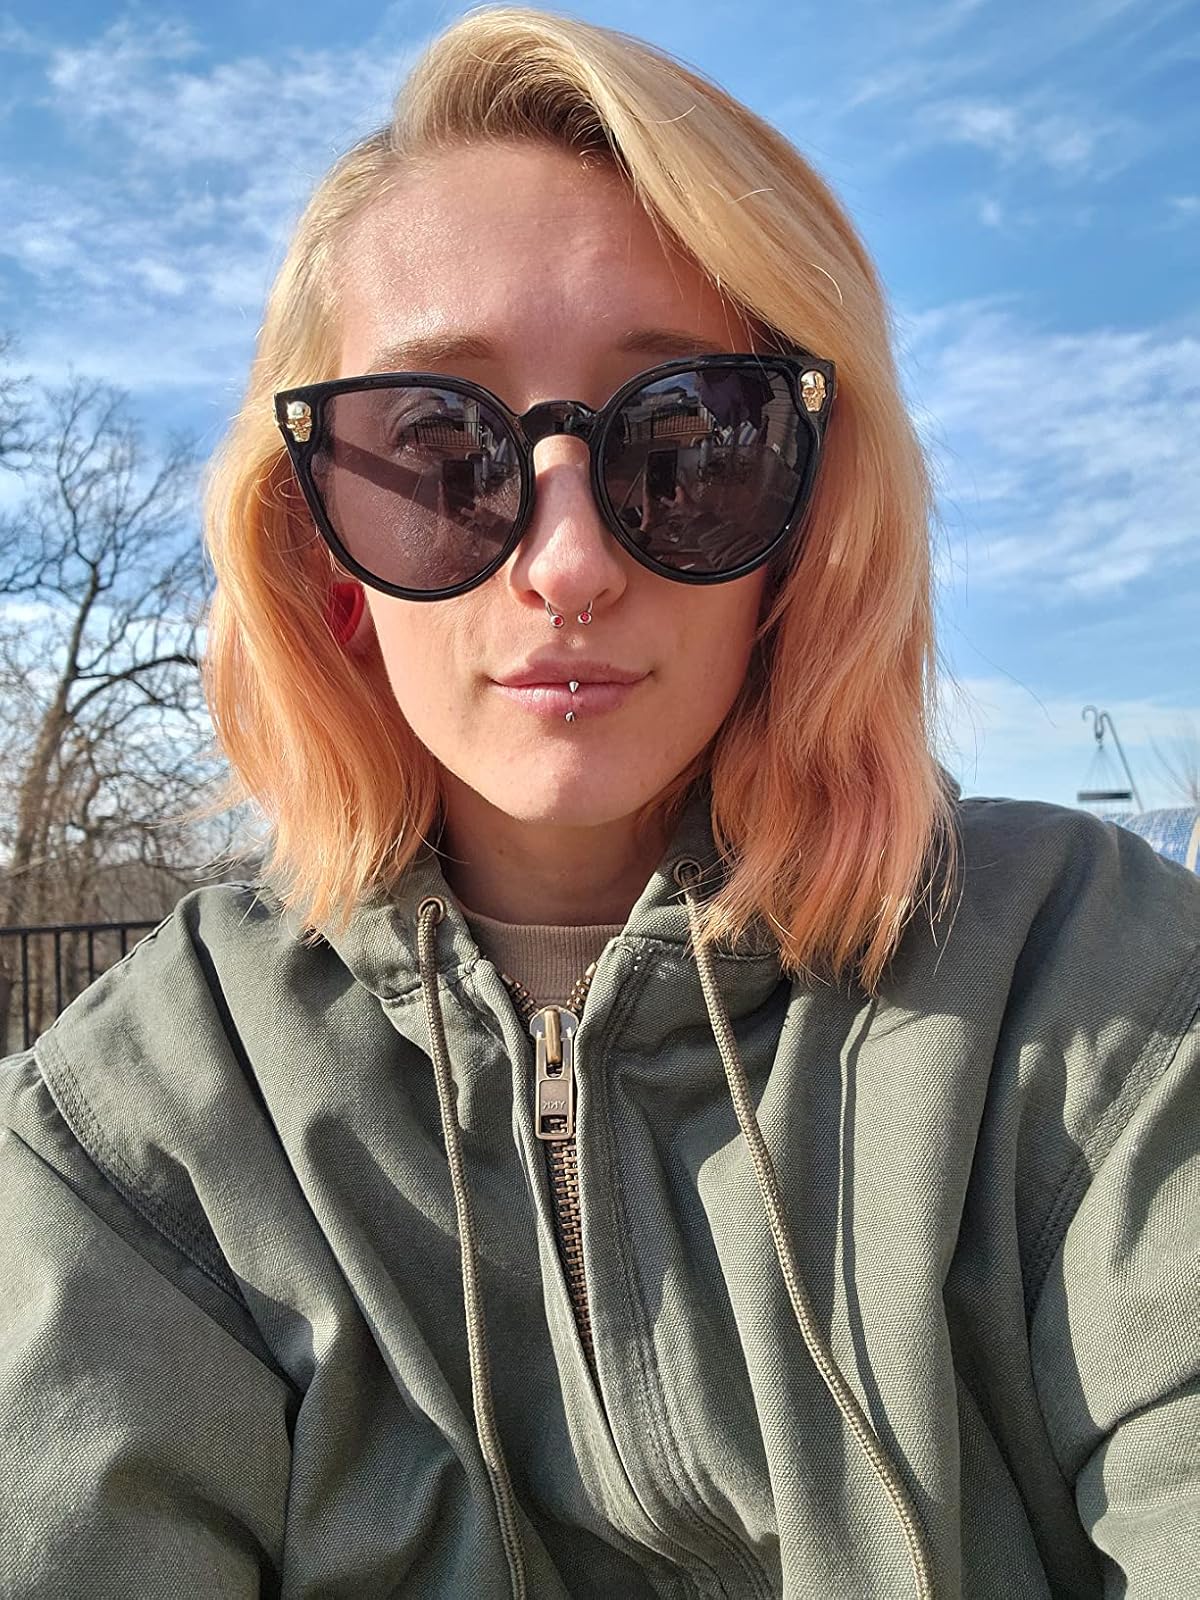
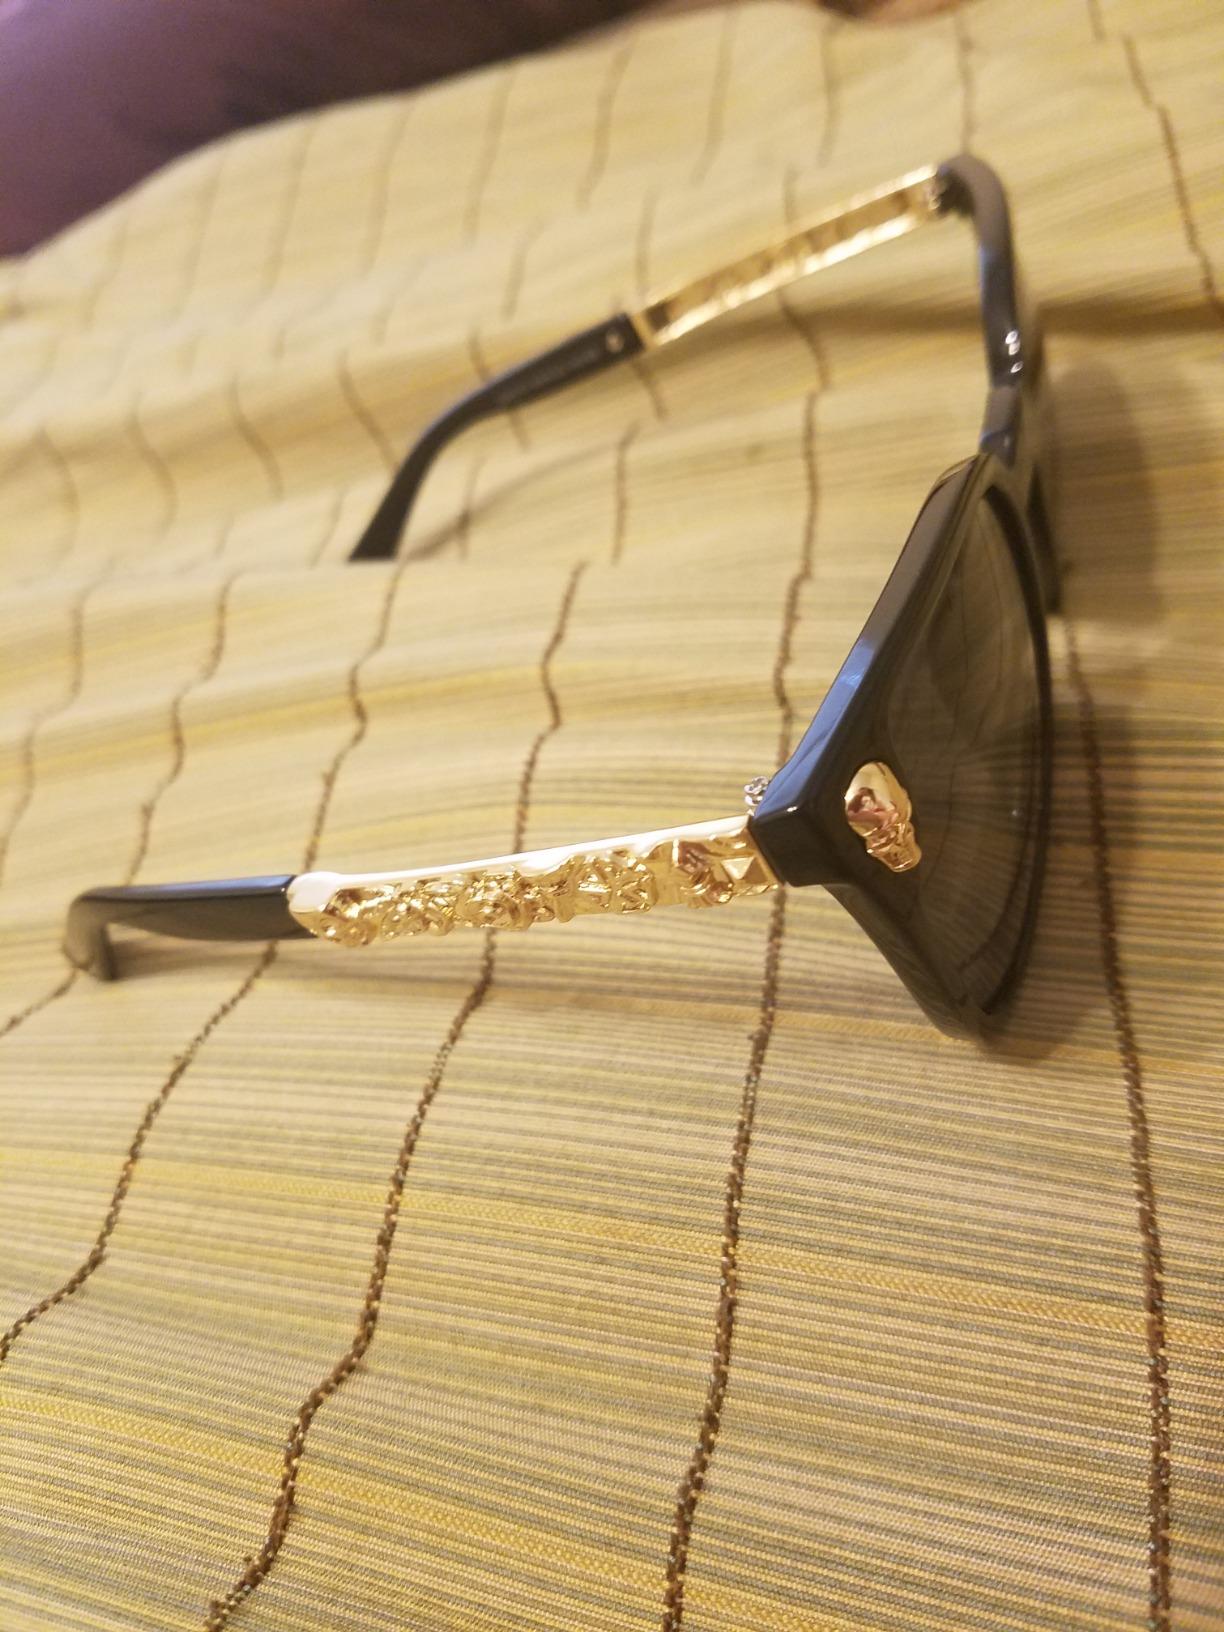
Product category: accessories_sunglasses
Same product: yes